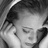
Emotion: sad